SM U-29 (Austria-Hungary)

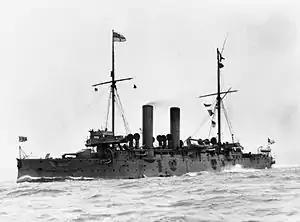
was torpedoed by "U-29" on 4 April 1918 but survived the attack. "Edgar" was the only warship torpedoed by "U-29"

On 16 March 1918, the newly refitted boat sailed from Pola to Cattaro, departing that port for another Mediterranean tour on 25 March. Near Valona the next day, an Italian destroyer attempted to ram "U-29", scraping one of her propellers against "U-29"s conning tower. The damage done was slight and "U-29" continued on into the Mediterranean, weathering a storm in the Ionian Sea on the 27th. On 4 April, "U-29" launched a torpedo attack on what was thought to be a cargo ship. In fact, it was the British protected cruiser which had been hit. "Edgar" was damaged but did not sink; she suffered no casualties in the attack. The following day Prásil attempted to torpedo a ship in a convoy but missed and was exposed to a depth charge attack by the convoy's escorts. The U-boat ended the patrol with no further successes.